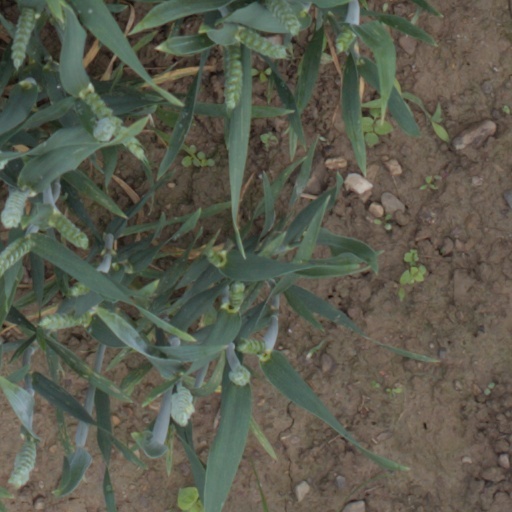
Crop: wheat